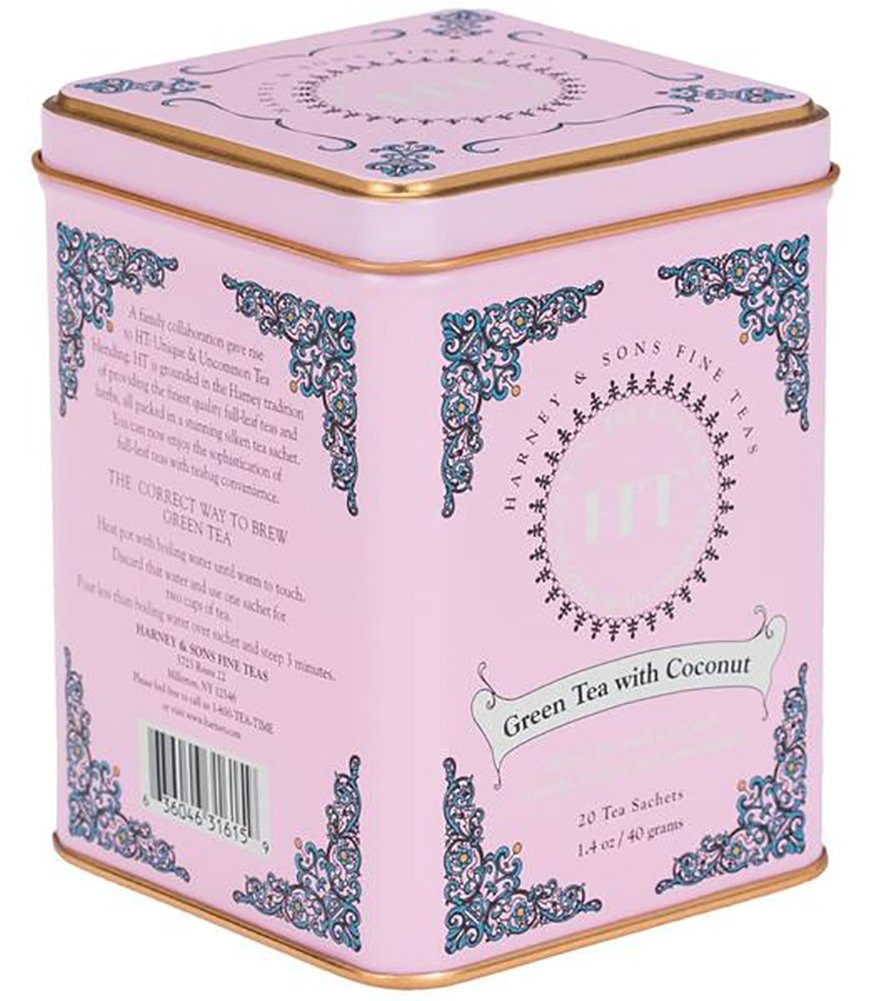
Item Name: Harney & Sons Caffeinated Green Tea with Coconut Tin 20 Sachets
Bullet Point 1: Caffeinated Green Tea with Coconut
Bullet Point 2: Tin Contains 20 Tea Sachets
Bullet Point 3: Experience the Rich Flavors of Thailand with this Tasty Blend
Bullet Point 4: A Combination of Green Tea, Lemongrass, Vanilla, Coconut and Ginger
Bullet Point 5: Packaged in a Beautiful Tin - Makes a Perfect Party Favor
Value: 20.0
Unit: ct

Price: 9.34